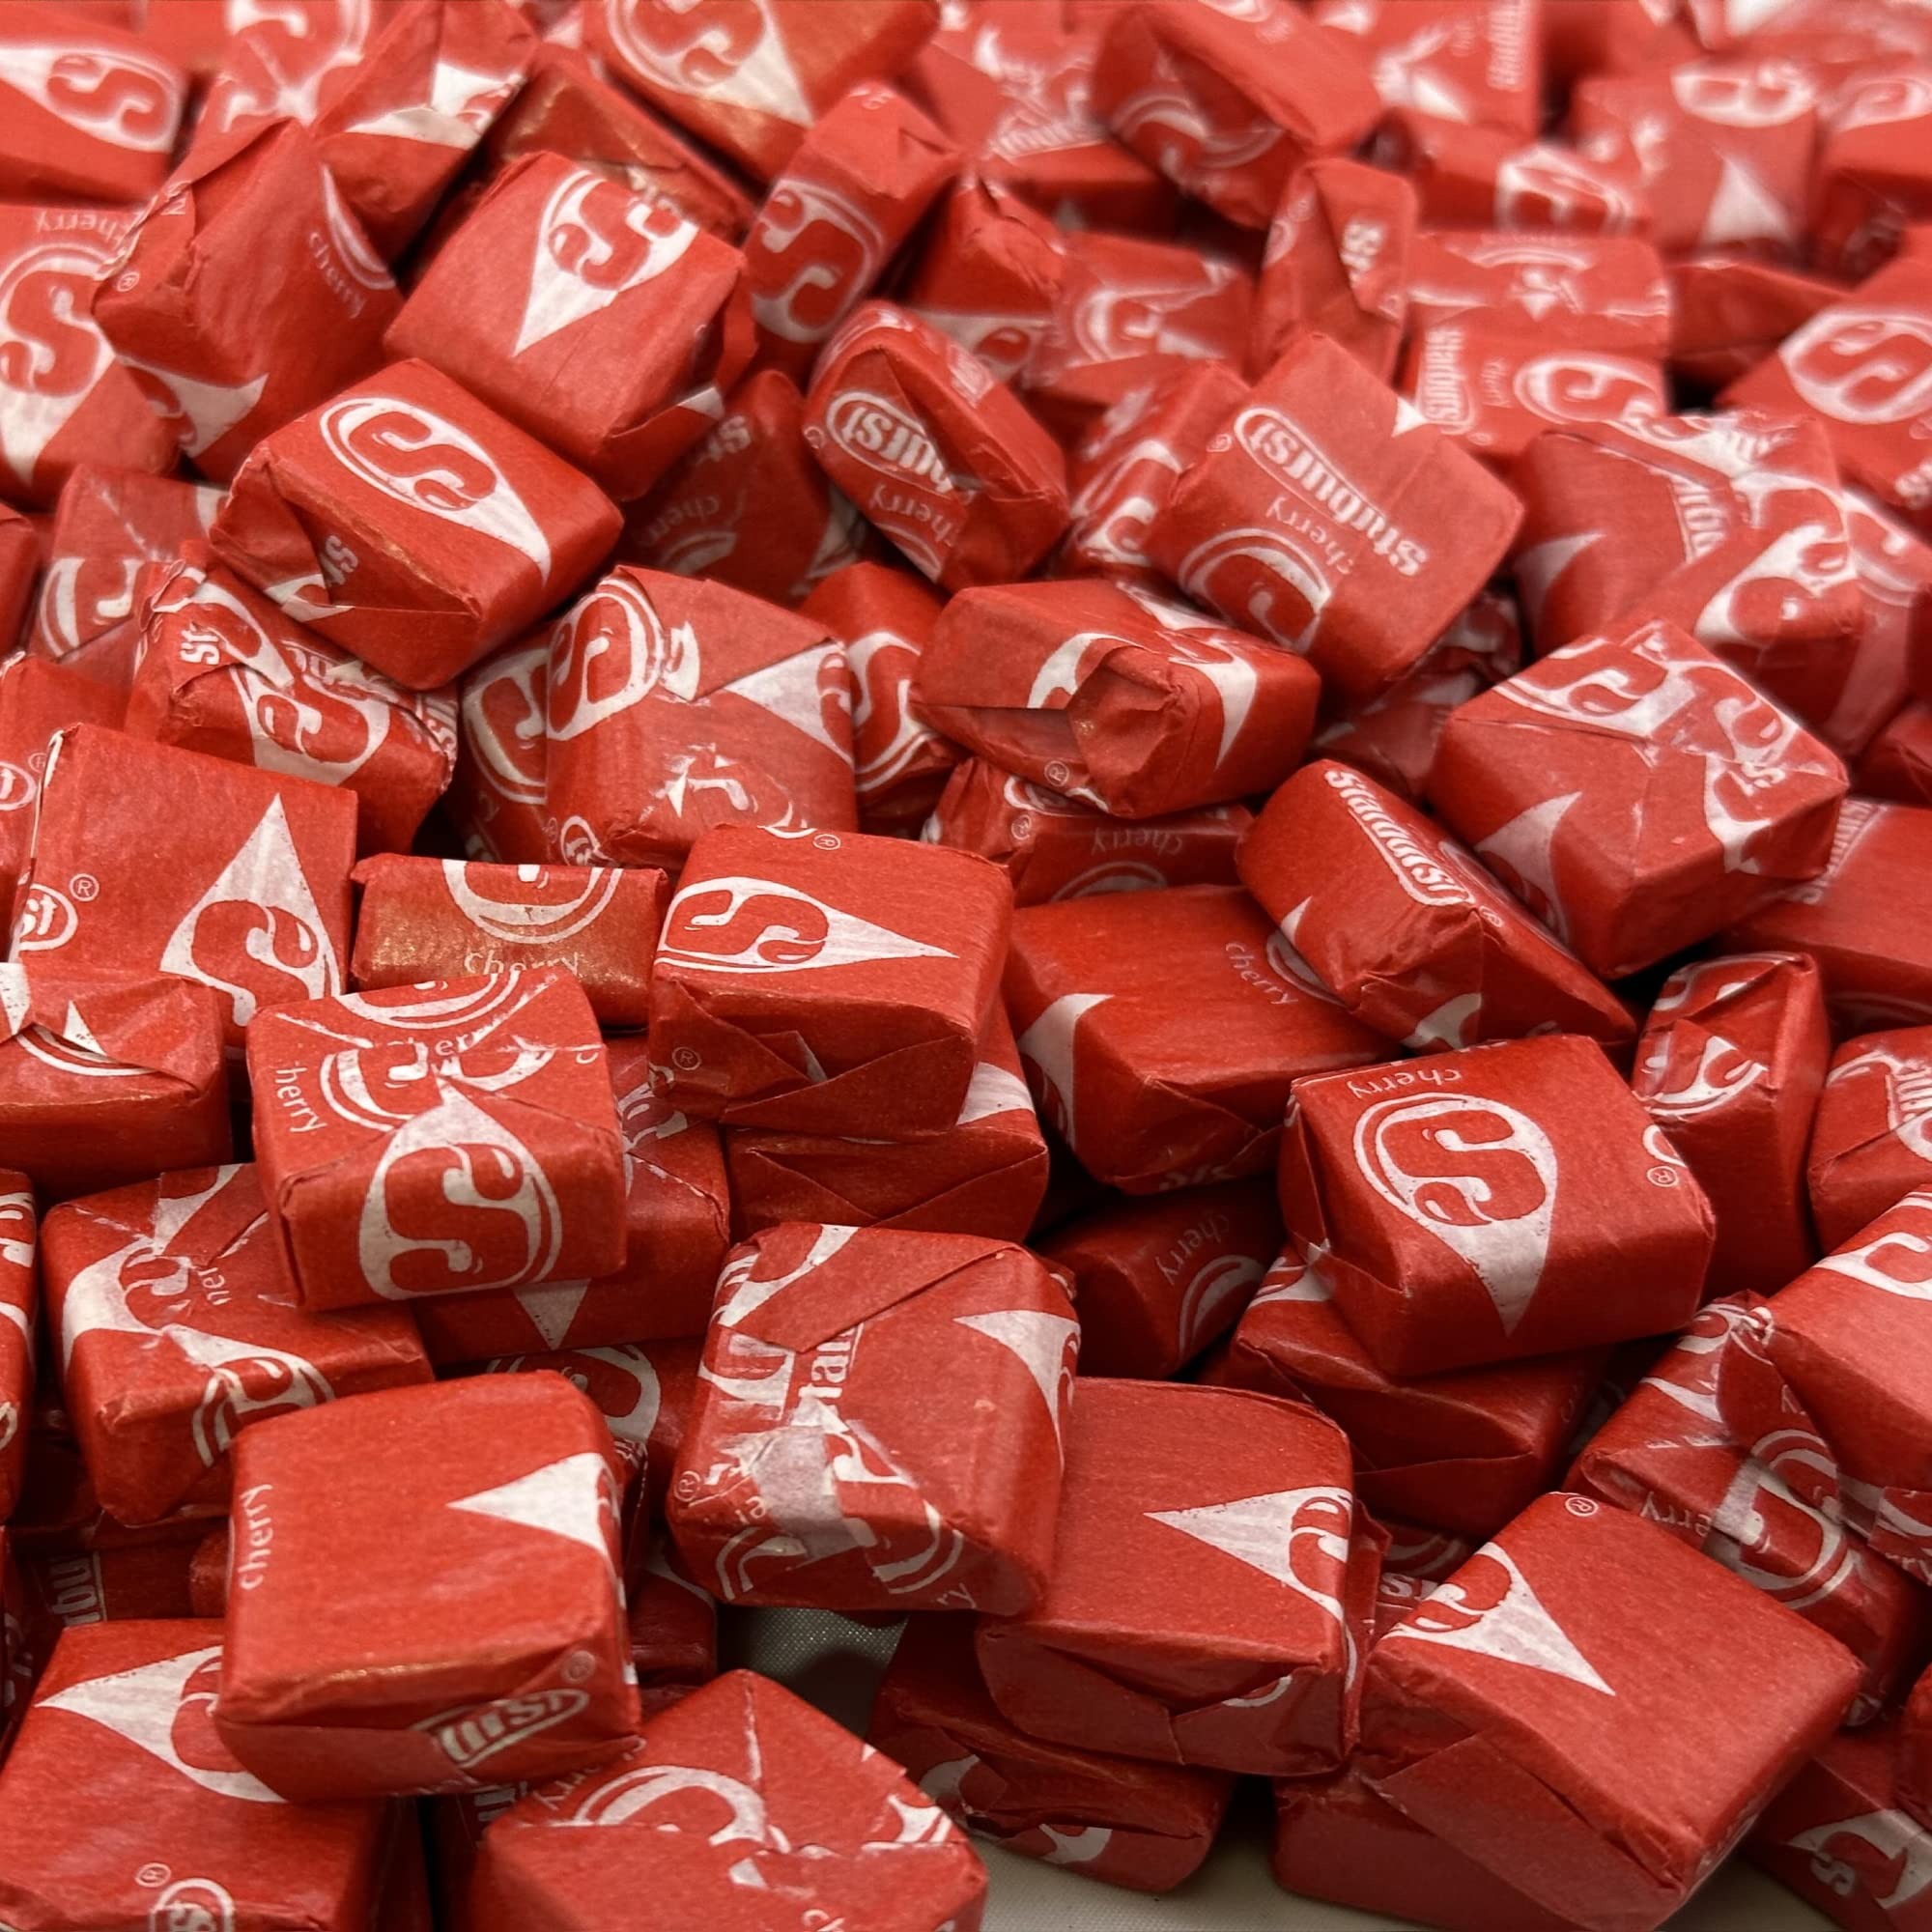
Item Name: Cherry Taffy Candy Bulk 2lb Bag, Red Candy
Value: 32.0
Unit: Fl Oz

Price: 28.99